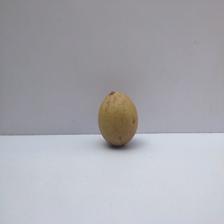
Size: Small